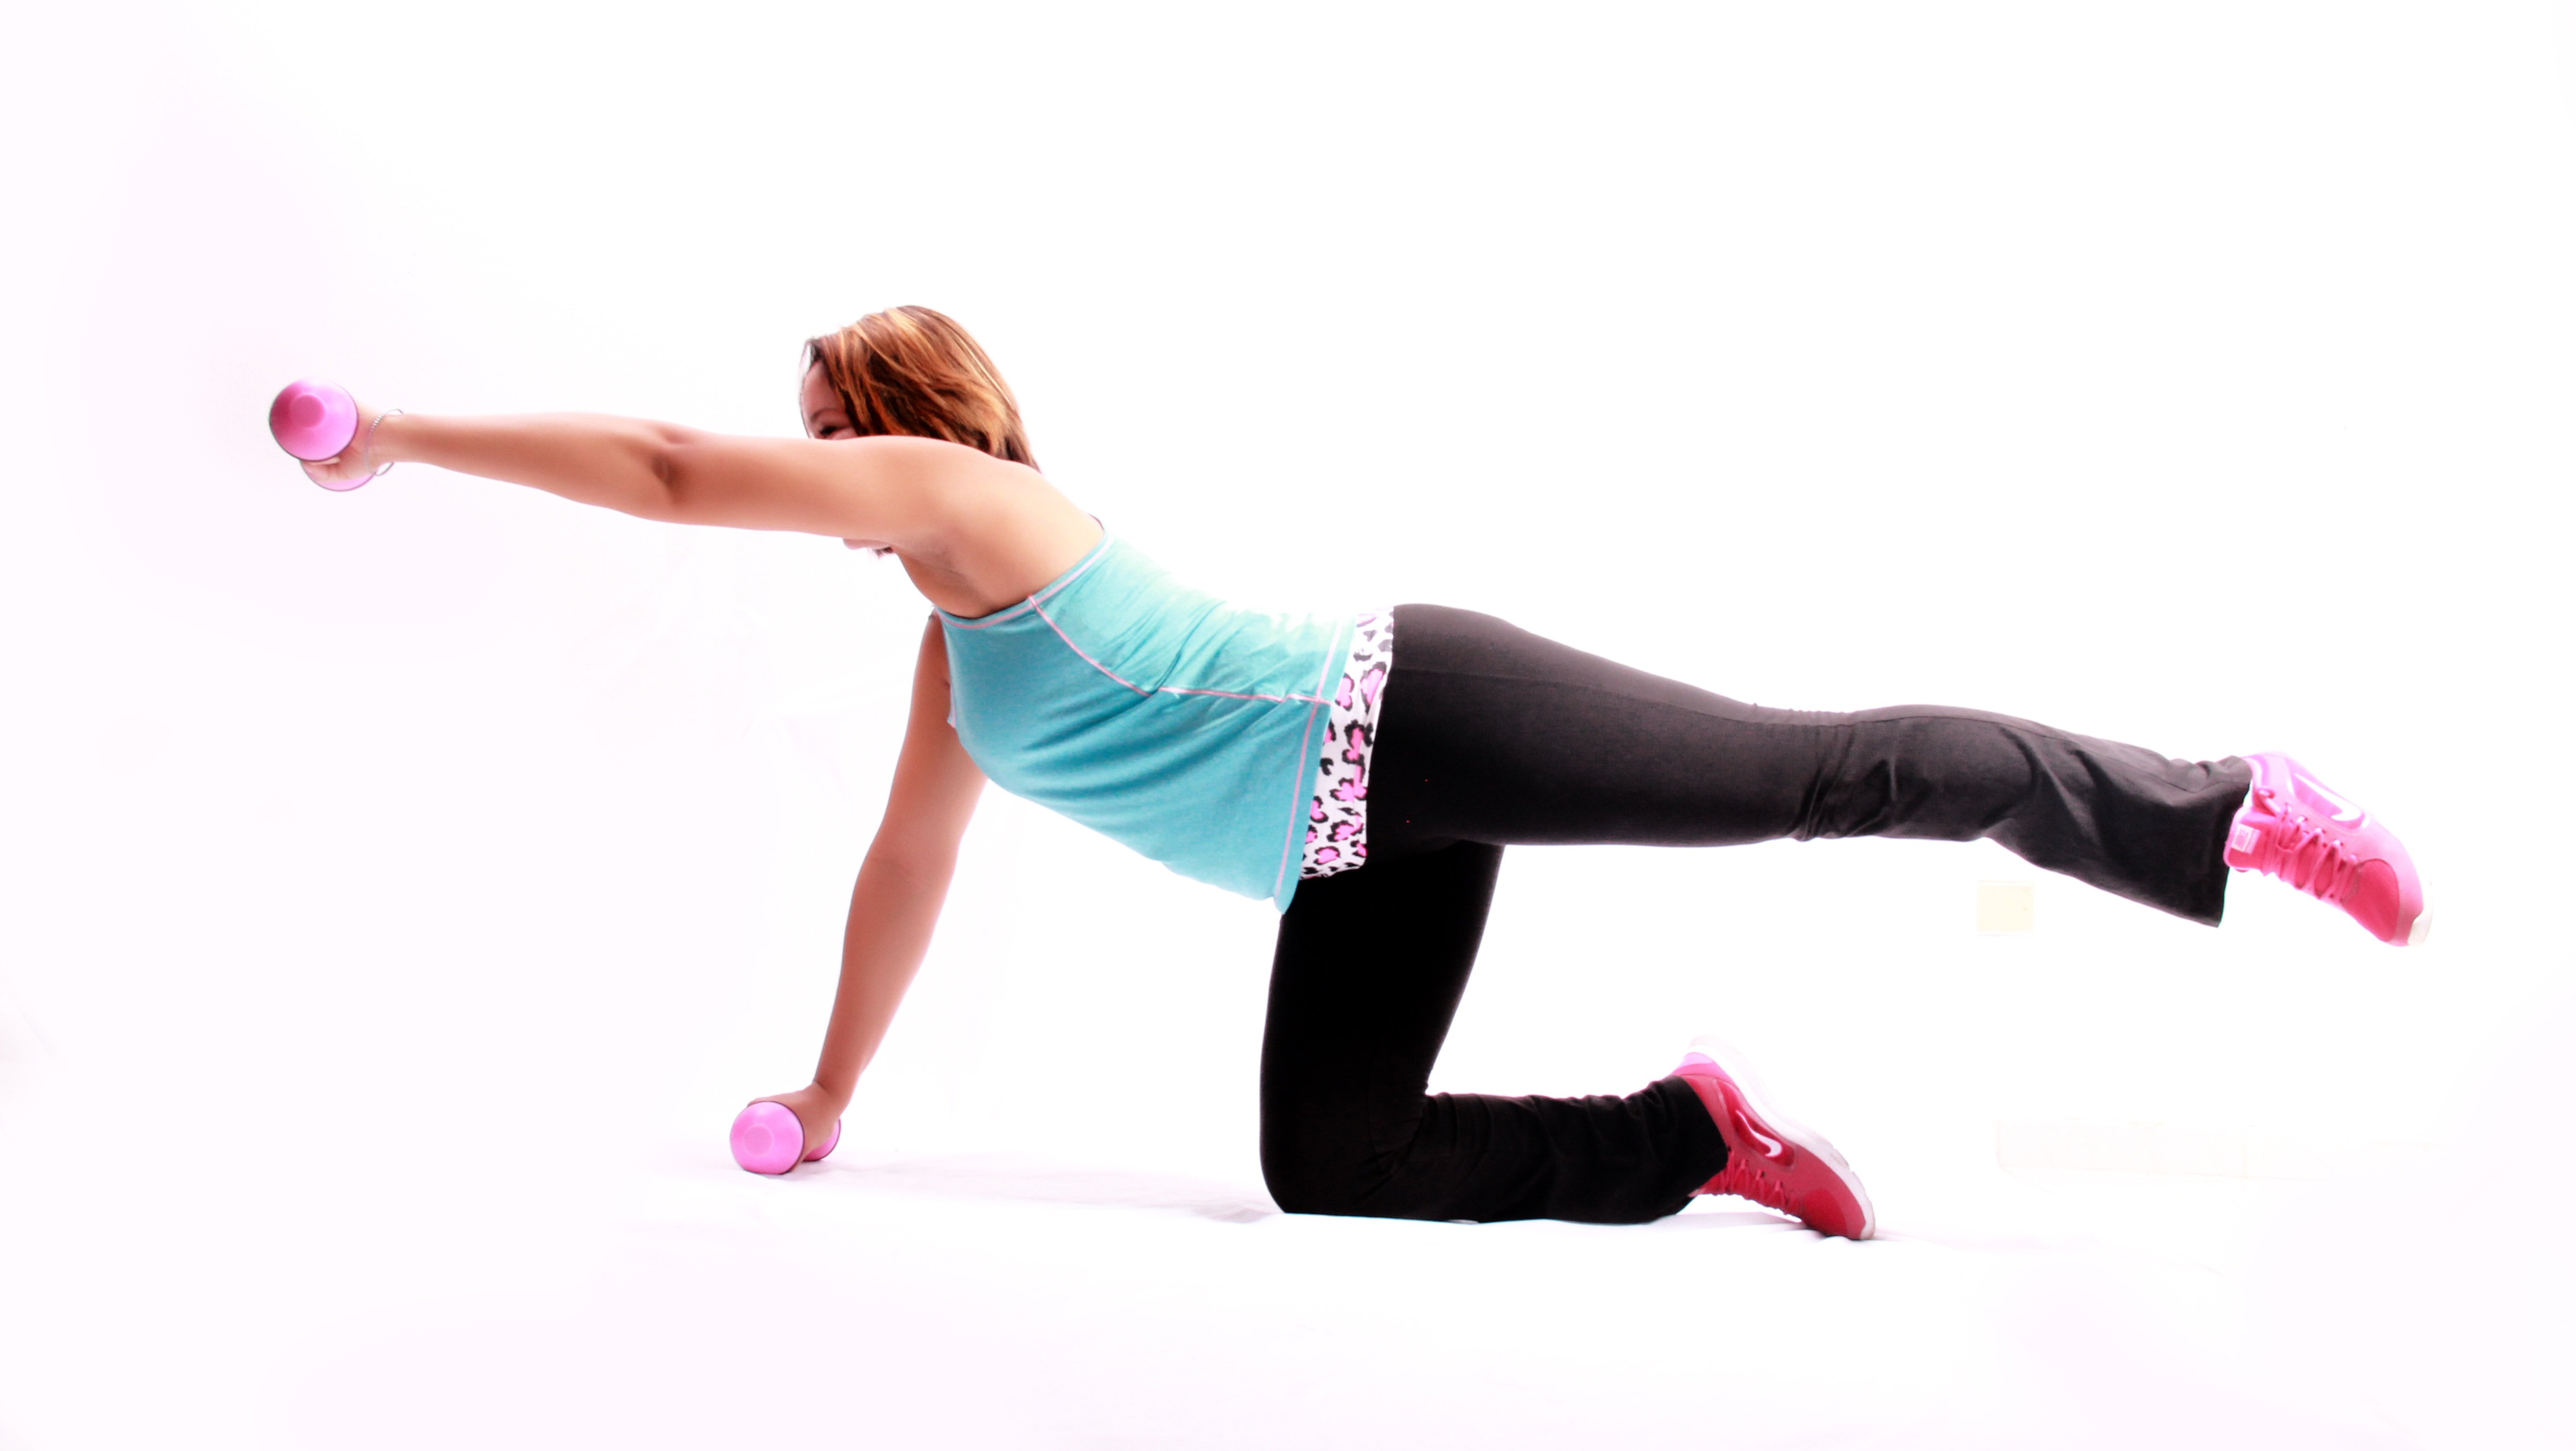
person, girl, white, round, model, athletic, color, money, blue, freedom, yellow, arm, gym, figure, gold, women, sports, silver, hot, weights, dumbbell, currency, yoga, beauty, beautiful, sexy, argentina, pretty, strong, dominican republic, attractive, athlete, coins, brightness, erotic, physical exercise, blue and white, weight training, obverse, human action, modern dance, physical fitness